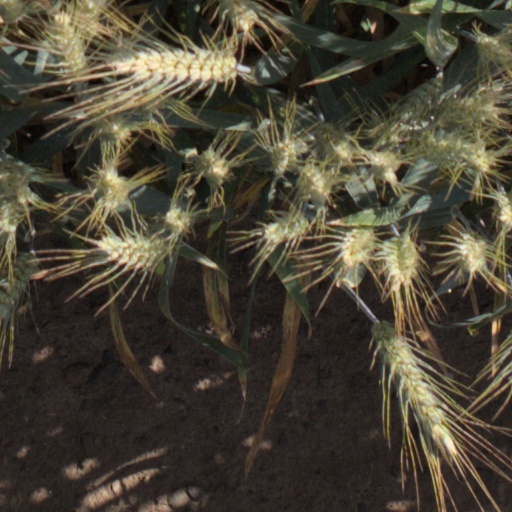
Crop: wheat